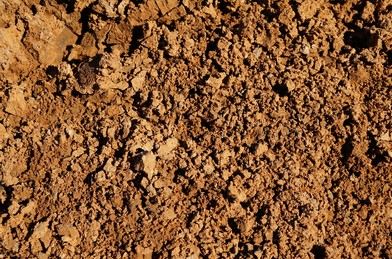
Soil type: Clay soil